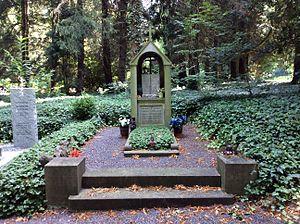
Betkaspar est le surnom de Kaspar Schwarze. Il est connu pour l'adoration perpétuelle qu'il pratique dans les églises de la région. Son procès en béatification échoue en raison du nazisme au pouvoir.